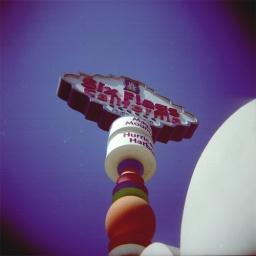
This sign is really faded. The negative scan came out much more colorful than it is in real life!